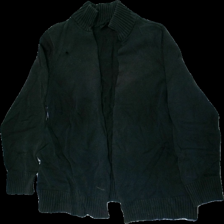
View: front
Type: Sweater
Category: Men
Brand: Missing
Colors: Black
Material: 93% cotton, 7% polyester
Cut: Regular
Season: All
Stains: Major
Holes: Major
Damage: ripped
Damage location: middle center
Damage 2: hole
Damage 2 location: top left
Damage 3: hole
Damage 3 location: top right
Price range: <50
Recommended usage: Export